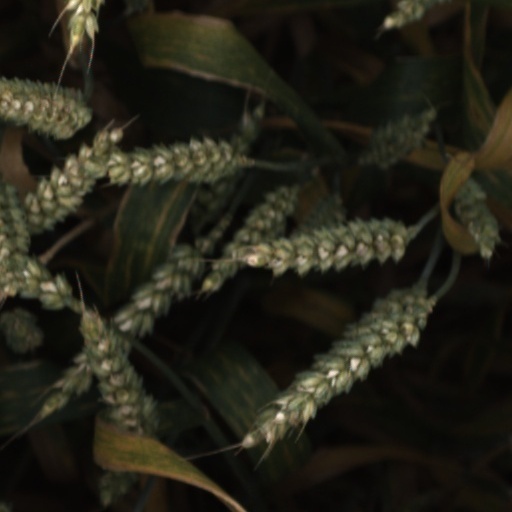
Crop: wheat